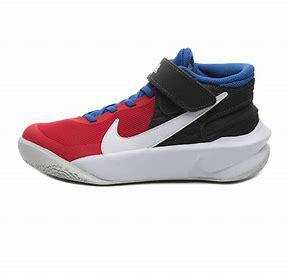
Brand: Nike
Model: Team Hustle D 10